Telepathy

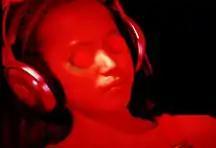
The Ganzfeld experiments that aimed to demonstrate telepathy have been criticized for lack of replication and poor controls.

Telepathy is the purported vicarious transmission of information from one person's mind to another's without using any known human sensory channels or physical interaction. The term was first coined in 1882 by the classical scholar Frederic W. H. Myers, a founder of the Society for Psychical Research (SPR), and has remained more popular than the earlier expression "thought-transference".